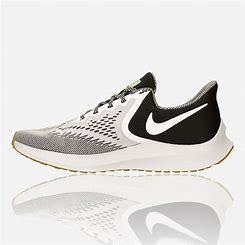
Brand: Nike
Model: Air Zoom Winflo 6